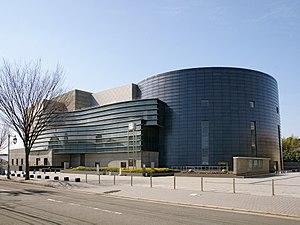
Arata Isozaki, né le 23 juillet 1931 est un architecte japonais. Il remporte la médaille d'or du Royal Institute of British Architects en 1986. Il obtient le Prix Pritzker 2019 donné par la Fondation Hyatt, récompensant l'architecte pour son œuvre architecturale et sa carrière : « pour sa connaissance approfondie de l’histoire et de la théorie architecturale tout en étant proche des avant-gardes ».
L'architecture japonaise se caractérise traditionnellement par des structures en bois, légèrement surélevées, avec des toits de tuiles ou de chaume. Des portes coulissantes sont fréquemment utilisées comme cloisons, permettant de modifier la configuration d'un espace.
L'Orchestre symphonique de Kyoto ou Kyōto Symphony Orchestra est un orchestre symphonique japonais fondé en avril 1956.